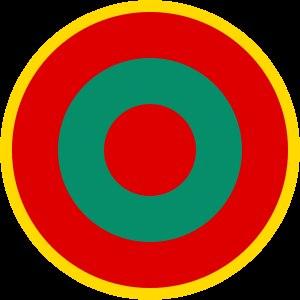
Les Forces armées transnistriennes sont les forces armées de la république non reconnue de Transnistrie. Elles sont responsables de la sécurité et de la souveraineté de la Transnistrie selon l'article 11 de la Constitution.